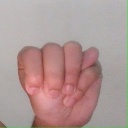
अक्षर: म